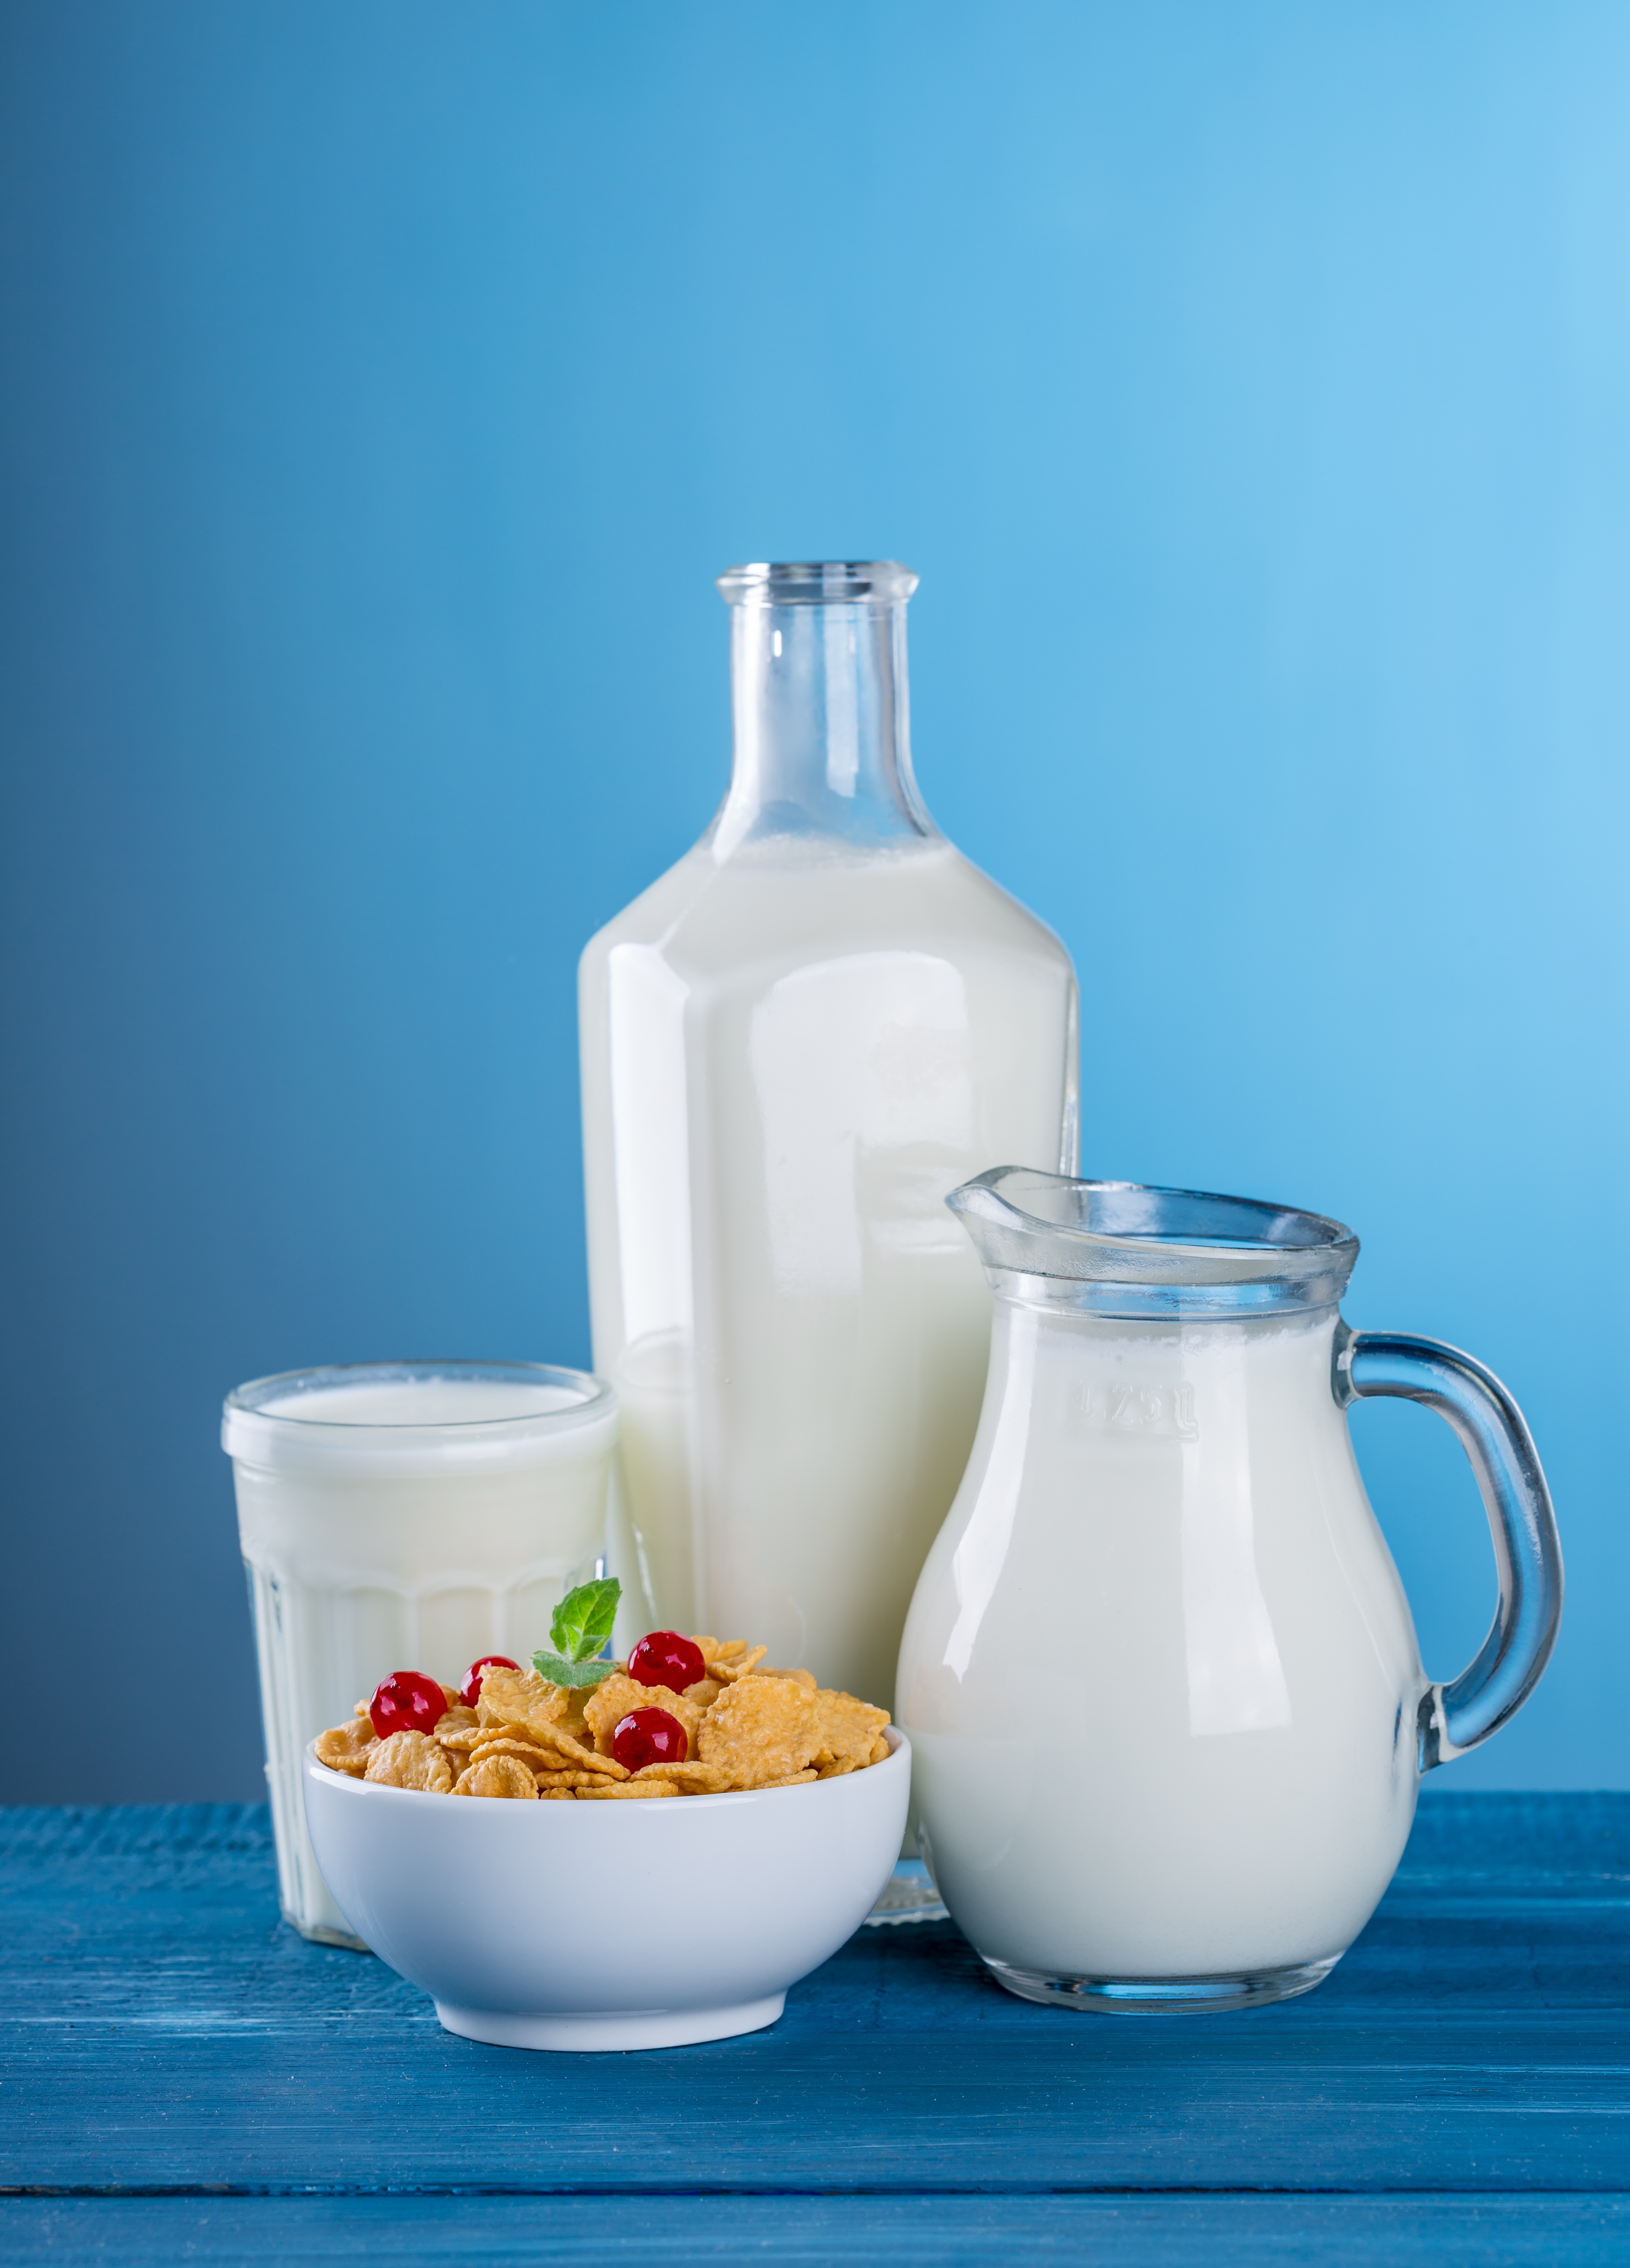
white, rustic, meal, food, bottle, breakfast, milk, dairy product, product, pitcher, healthy eating, products, useful, nutrients, dairy products, corn flakes, drinkware, animal source foods